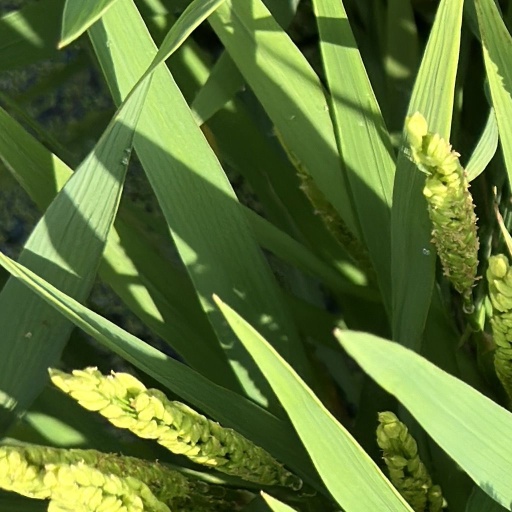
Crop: rice